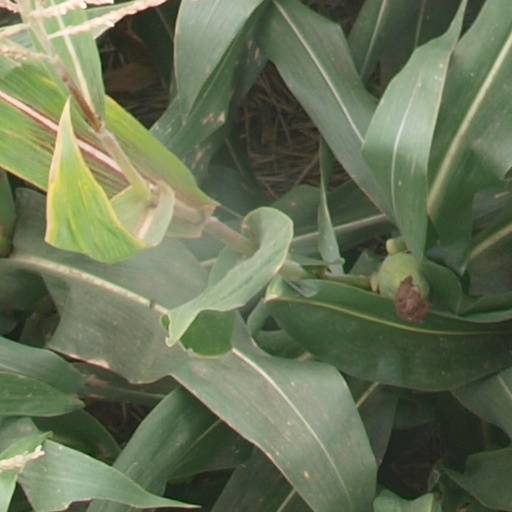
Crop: maize; corn